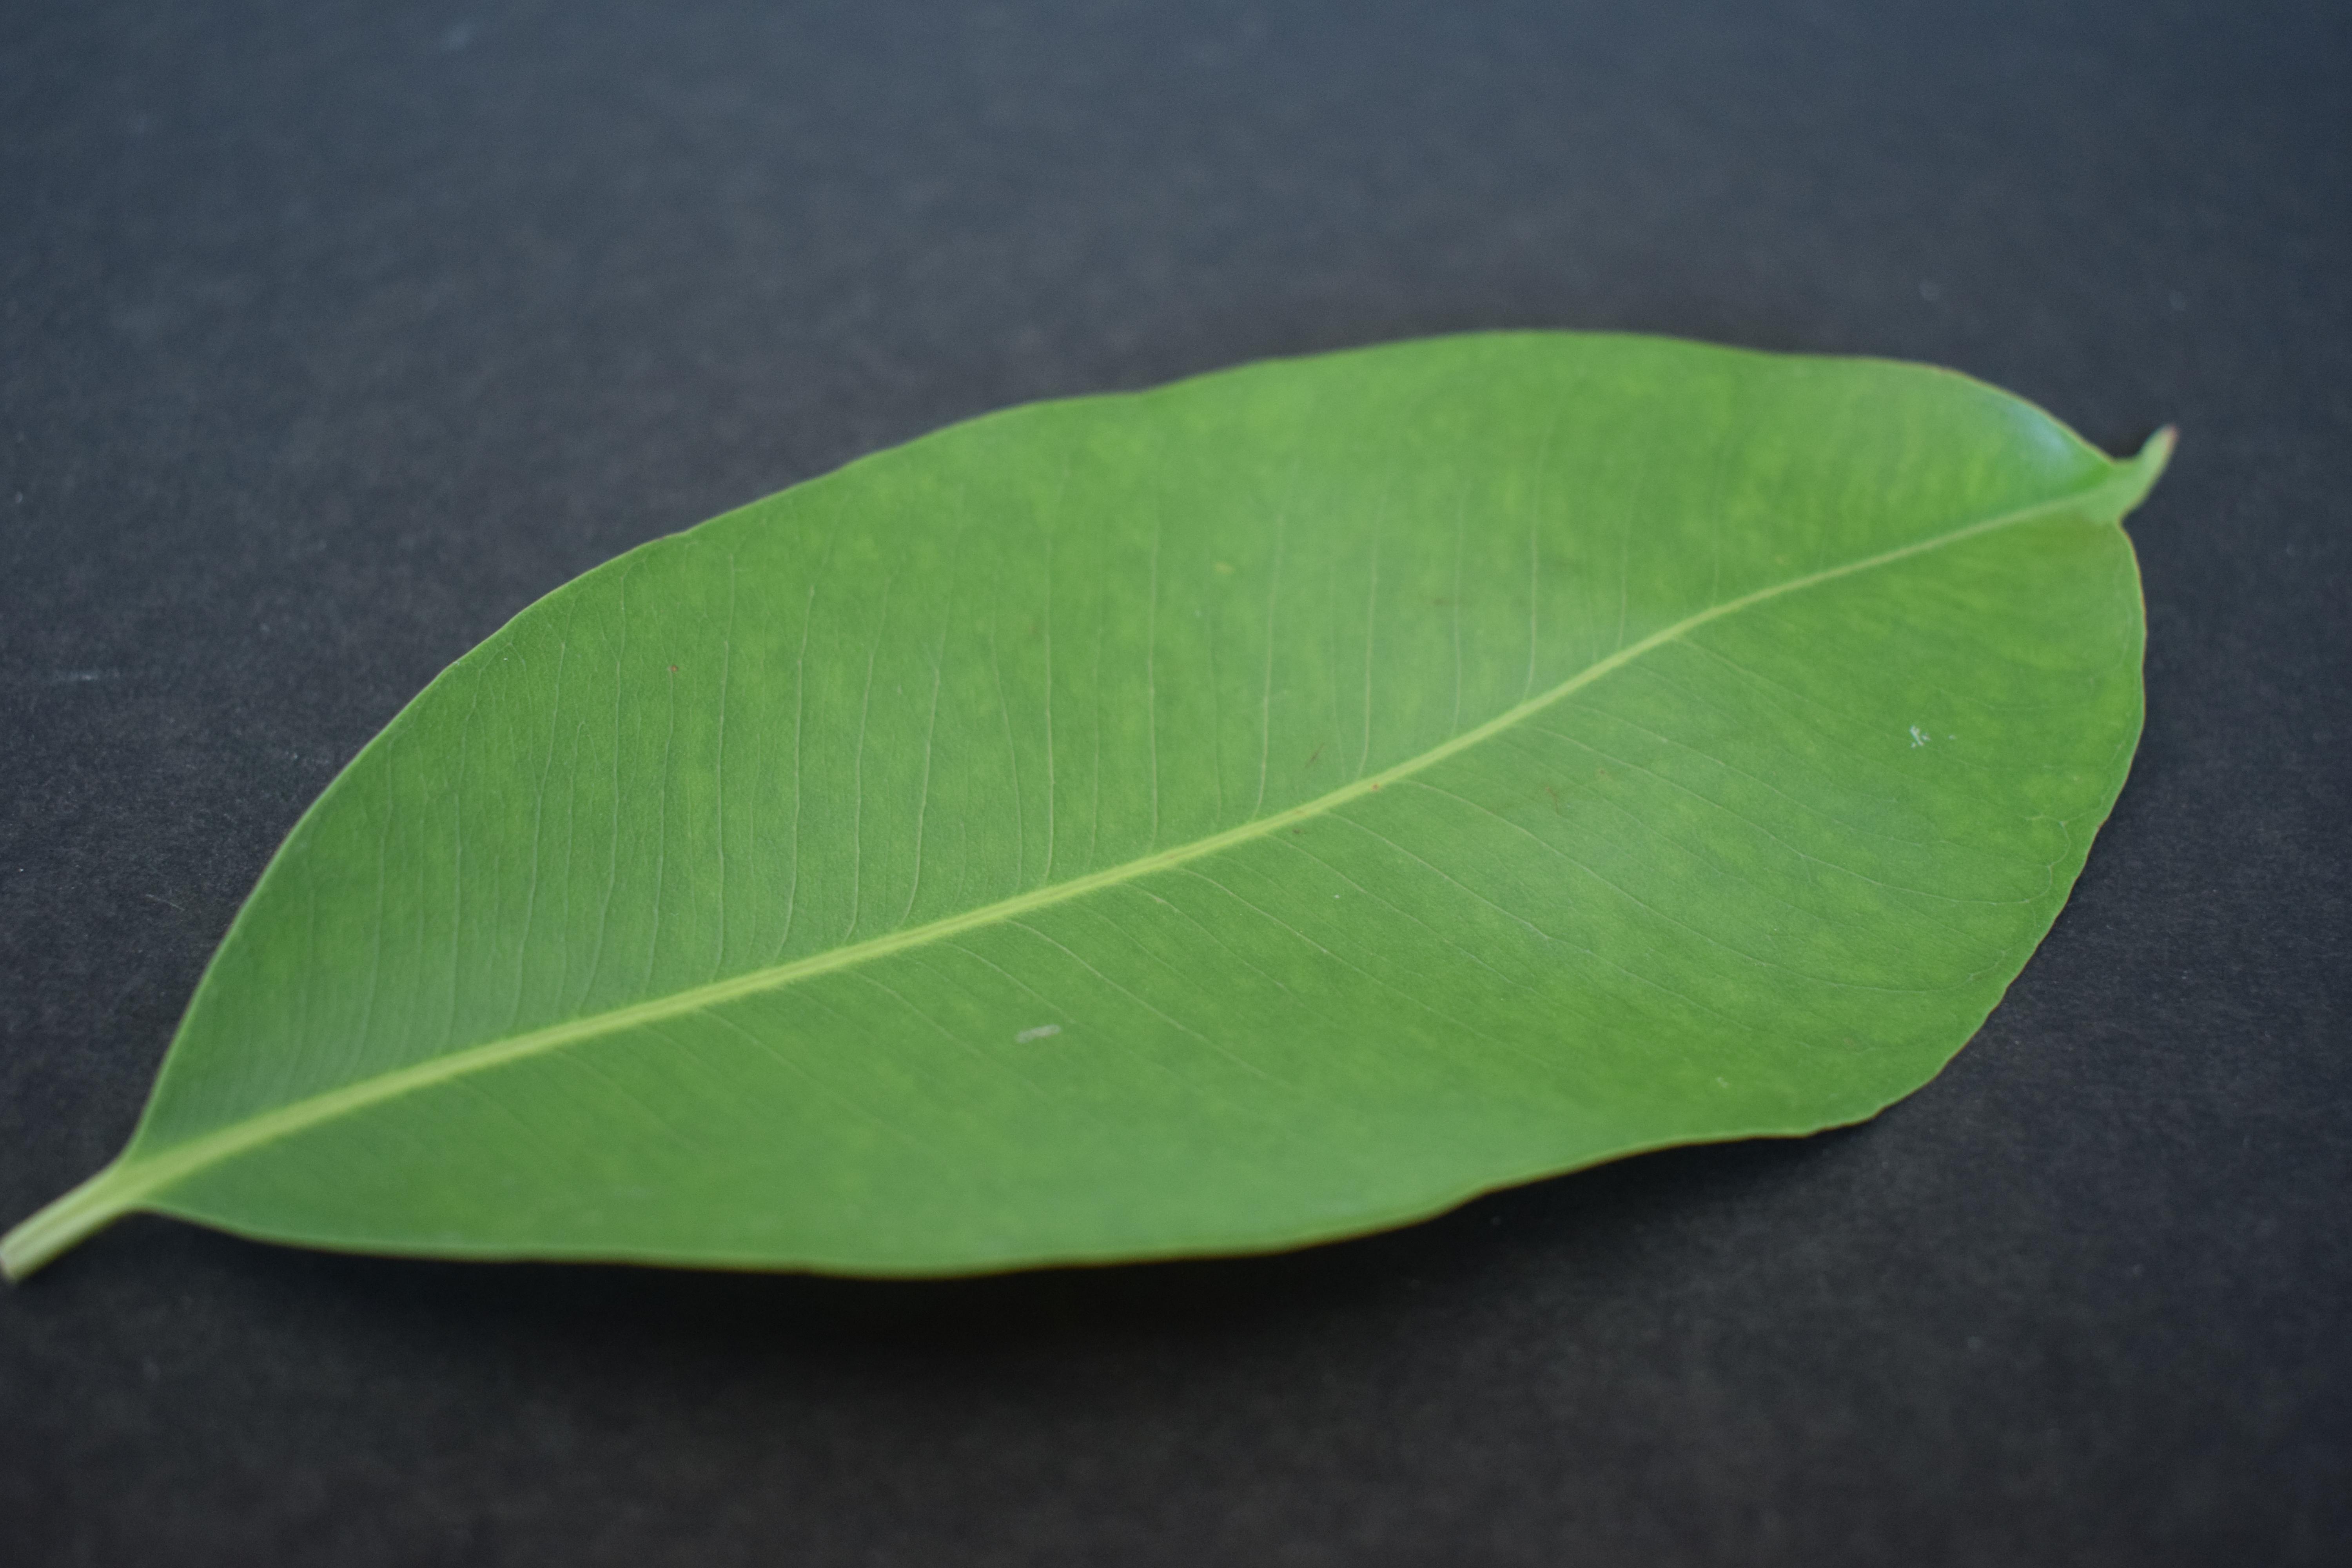
Plant species: Jamun